German bombing of Britain, 1914–1918

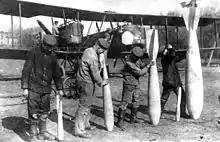

On 28/29 July the first raid to include L31, one of the new R-class Zeppelins, took place. These were long, with a capacity of , powered by six engines, capable of operating at and could carry up to of bombs. The ten Zeppelins achieved very little; four turned back early and the rest wandered over a fog-shrouded landscape before giving up. Adverse weather dispersed raids on 30/31 July and 2/3 August. On 8/9 August, two Zeppelins were part of a nine-airship raid on Hull. The sixth successful London raid was on 24/25 August, when 13 Navy Zeppelins set out and L31 reached London; flying above low clouds, 36 bombs were dropped in ten minutes on West Ferry Road, Deptford Dry Dock, the station at Norway Street and homes in Greenwich, Eltham and Plumstead. Nine people were killed, 40 injured and £130,203 of damage was caused. L31 suffered no damage in the attack but several weeks of repair work were needed following a hard landing.